Vatican City

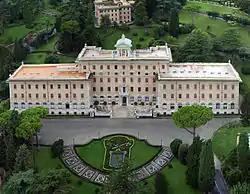
The Palace of the Governorate of Vatican City State

Pius XII refrained from creating cardinals during the war. By the end of World War II, there were several prominent vacancies: Cardinal Secretary of State, Camerlengo, Chancellor, and Prefect for the Congregation for the Religious among them. Pius XII created 32 cardinals in early 1946, having announced his intention to do so in his preceding Christmas message.